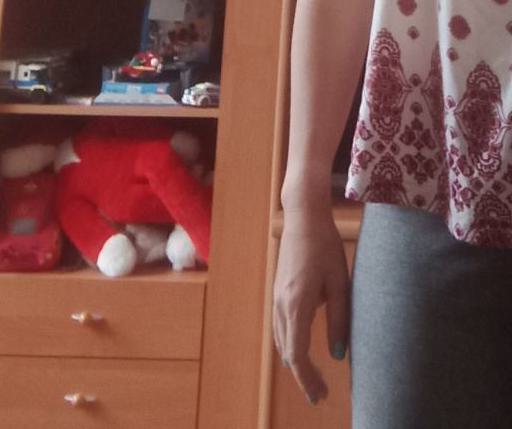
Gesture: no_gesture